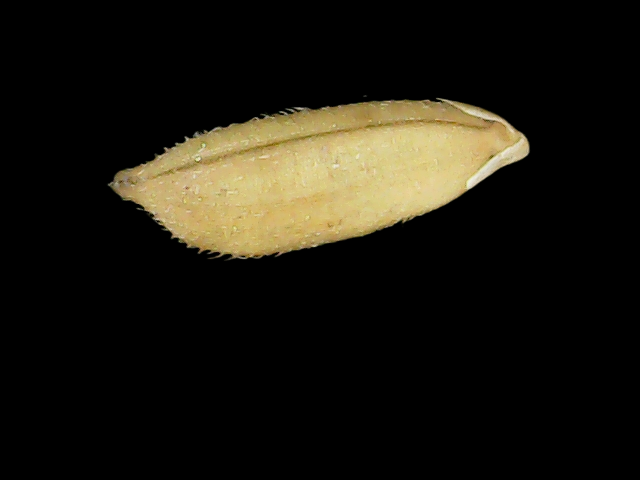
Rice variety: Binadhan23